Bethpage State Park

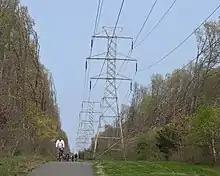
Bike trail and power line

The original golf course became the Green Course; by 1936, three more courses opened, designed by A. W. Tillinghast under contract to the Park Commission; a fifth (the Yellow Course) was designed by Alfred Tull (formerly a business partner of Emmet), and opened in 1958. The park has picnic facilities, bridle paths, playing fields, a polo field, tennis courts, cross-country skiing trails, and hiking and biking trails including one leading south to Massapequa, but it is best known for its golf facilities.